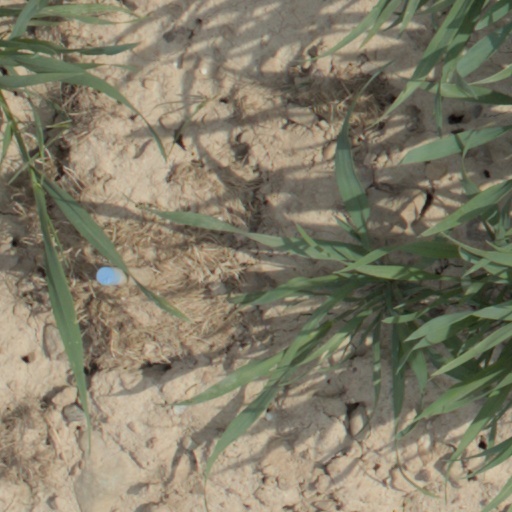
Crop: wheat